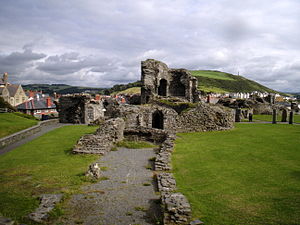
Glyndwroprøret / Det walisiske oprør, 1400–15 / Oprørets grundlæggere
Owains borg Aberystwyth Castle faldt i 1408 og Harlech Castle året efter.
Glyndwroprøret, det walisiske oprør eller Den sidste krig for uafhængighed var et walisisk oprør mellem 1400 og 1415 mod det engelske overherredømme. Det blev ledet af Owain Glyndwr. Det var den sidste store manifestation af en walisisk uafhængighedsbevægelse inden Wales blev inkorporeret i England ved Laws in Wales Acts 1535–1542.